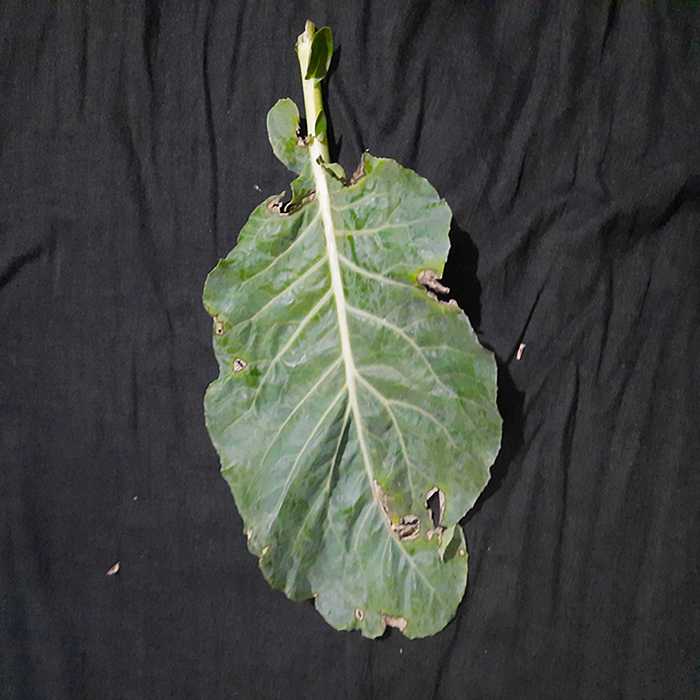
Plant: Cauliflower
Label: Downy mildew